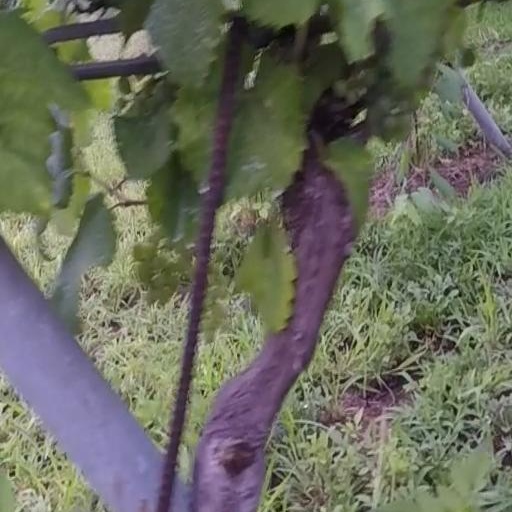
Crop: grape